Neck of Land Cemetery

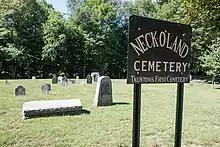
Entry Sign

The cemetery was listed on the National Register of Historic Places in 1985.